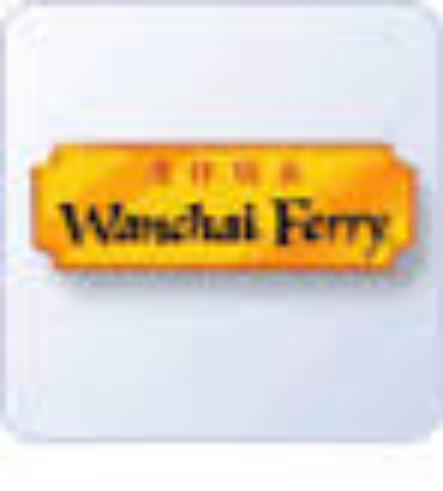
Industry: Food